South Quincy

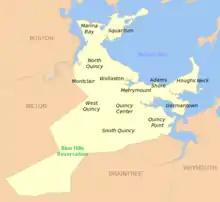
Map of Quincy neighborhoods

South Quincy is a neighborhood of Quincy, Massachusetts. Located in the south central portion of the city, South Quincy is bordered on the north by Quincy Center and West Quincy, on the east by Quincy Avenue and the Quincy Point neighborhood, on the south by Braintree and on the west by Interstate 93.